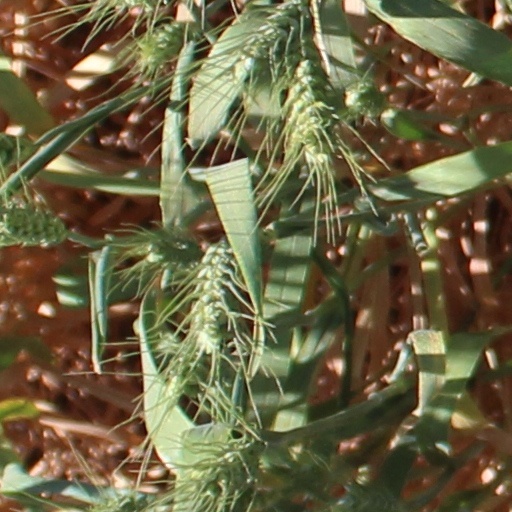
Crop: wheat